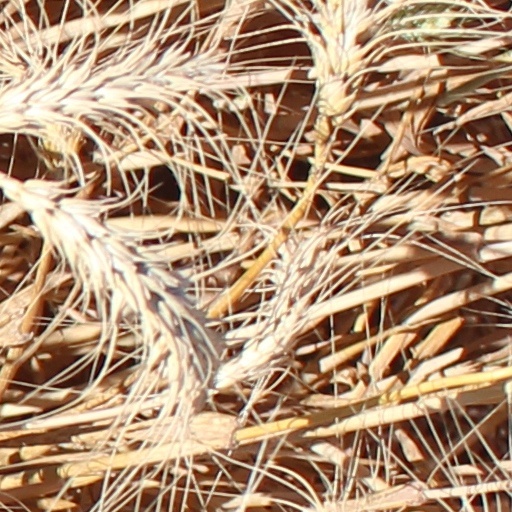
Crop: wheat